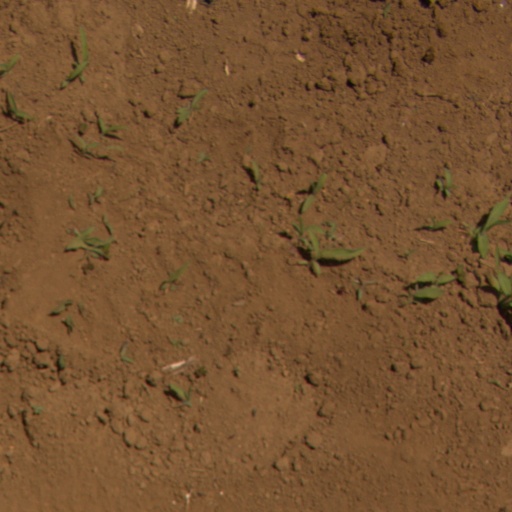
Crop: Jerusalem artichoke